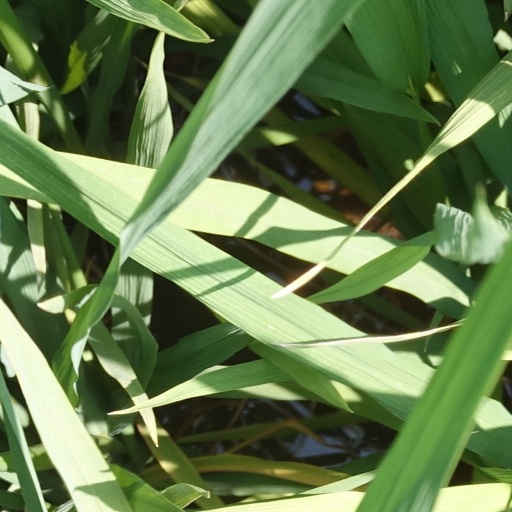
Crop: rice